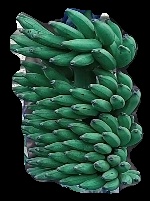
Variety: elakki-bale
Grade: grade1